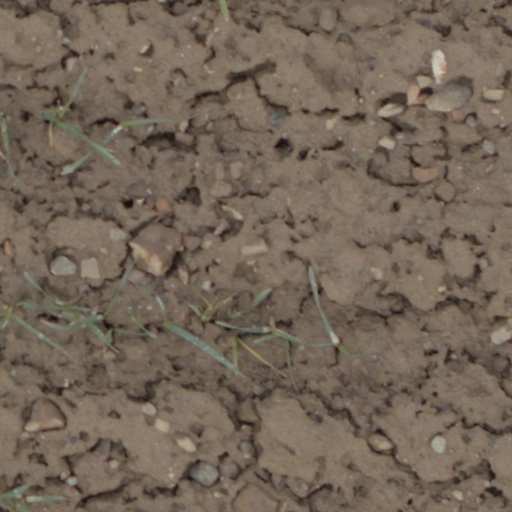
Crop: wheat